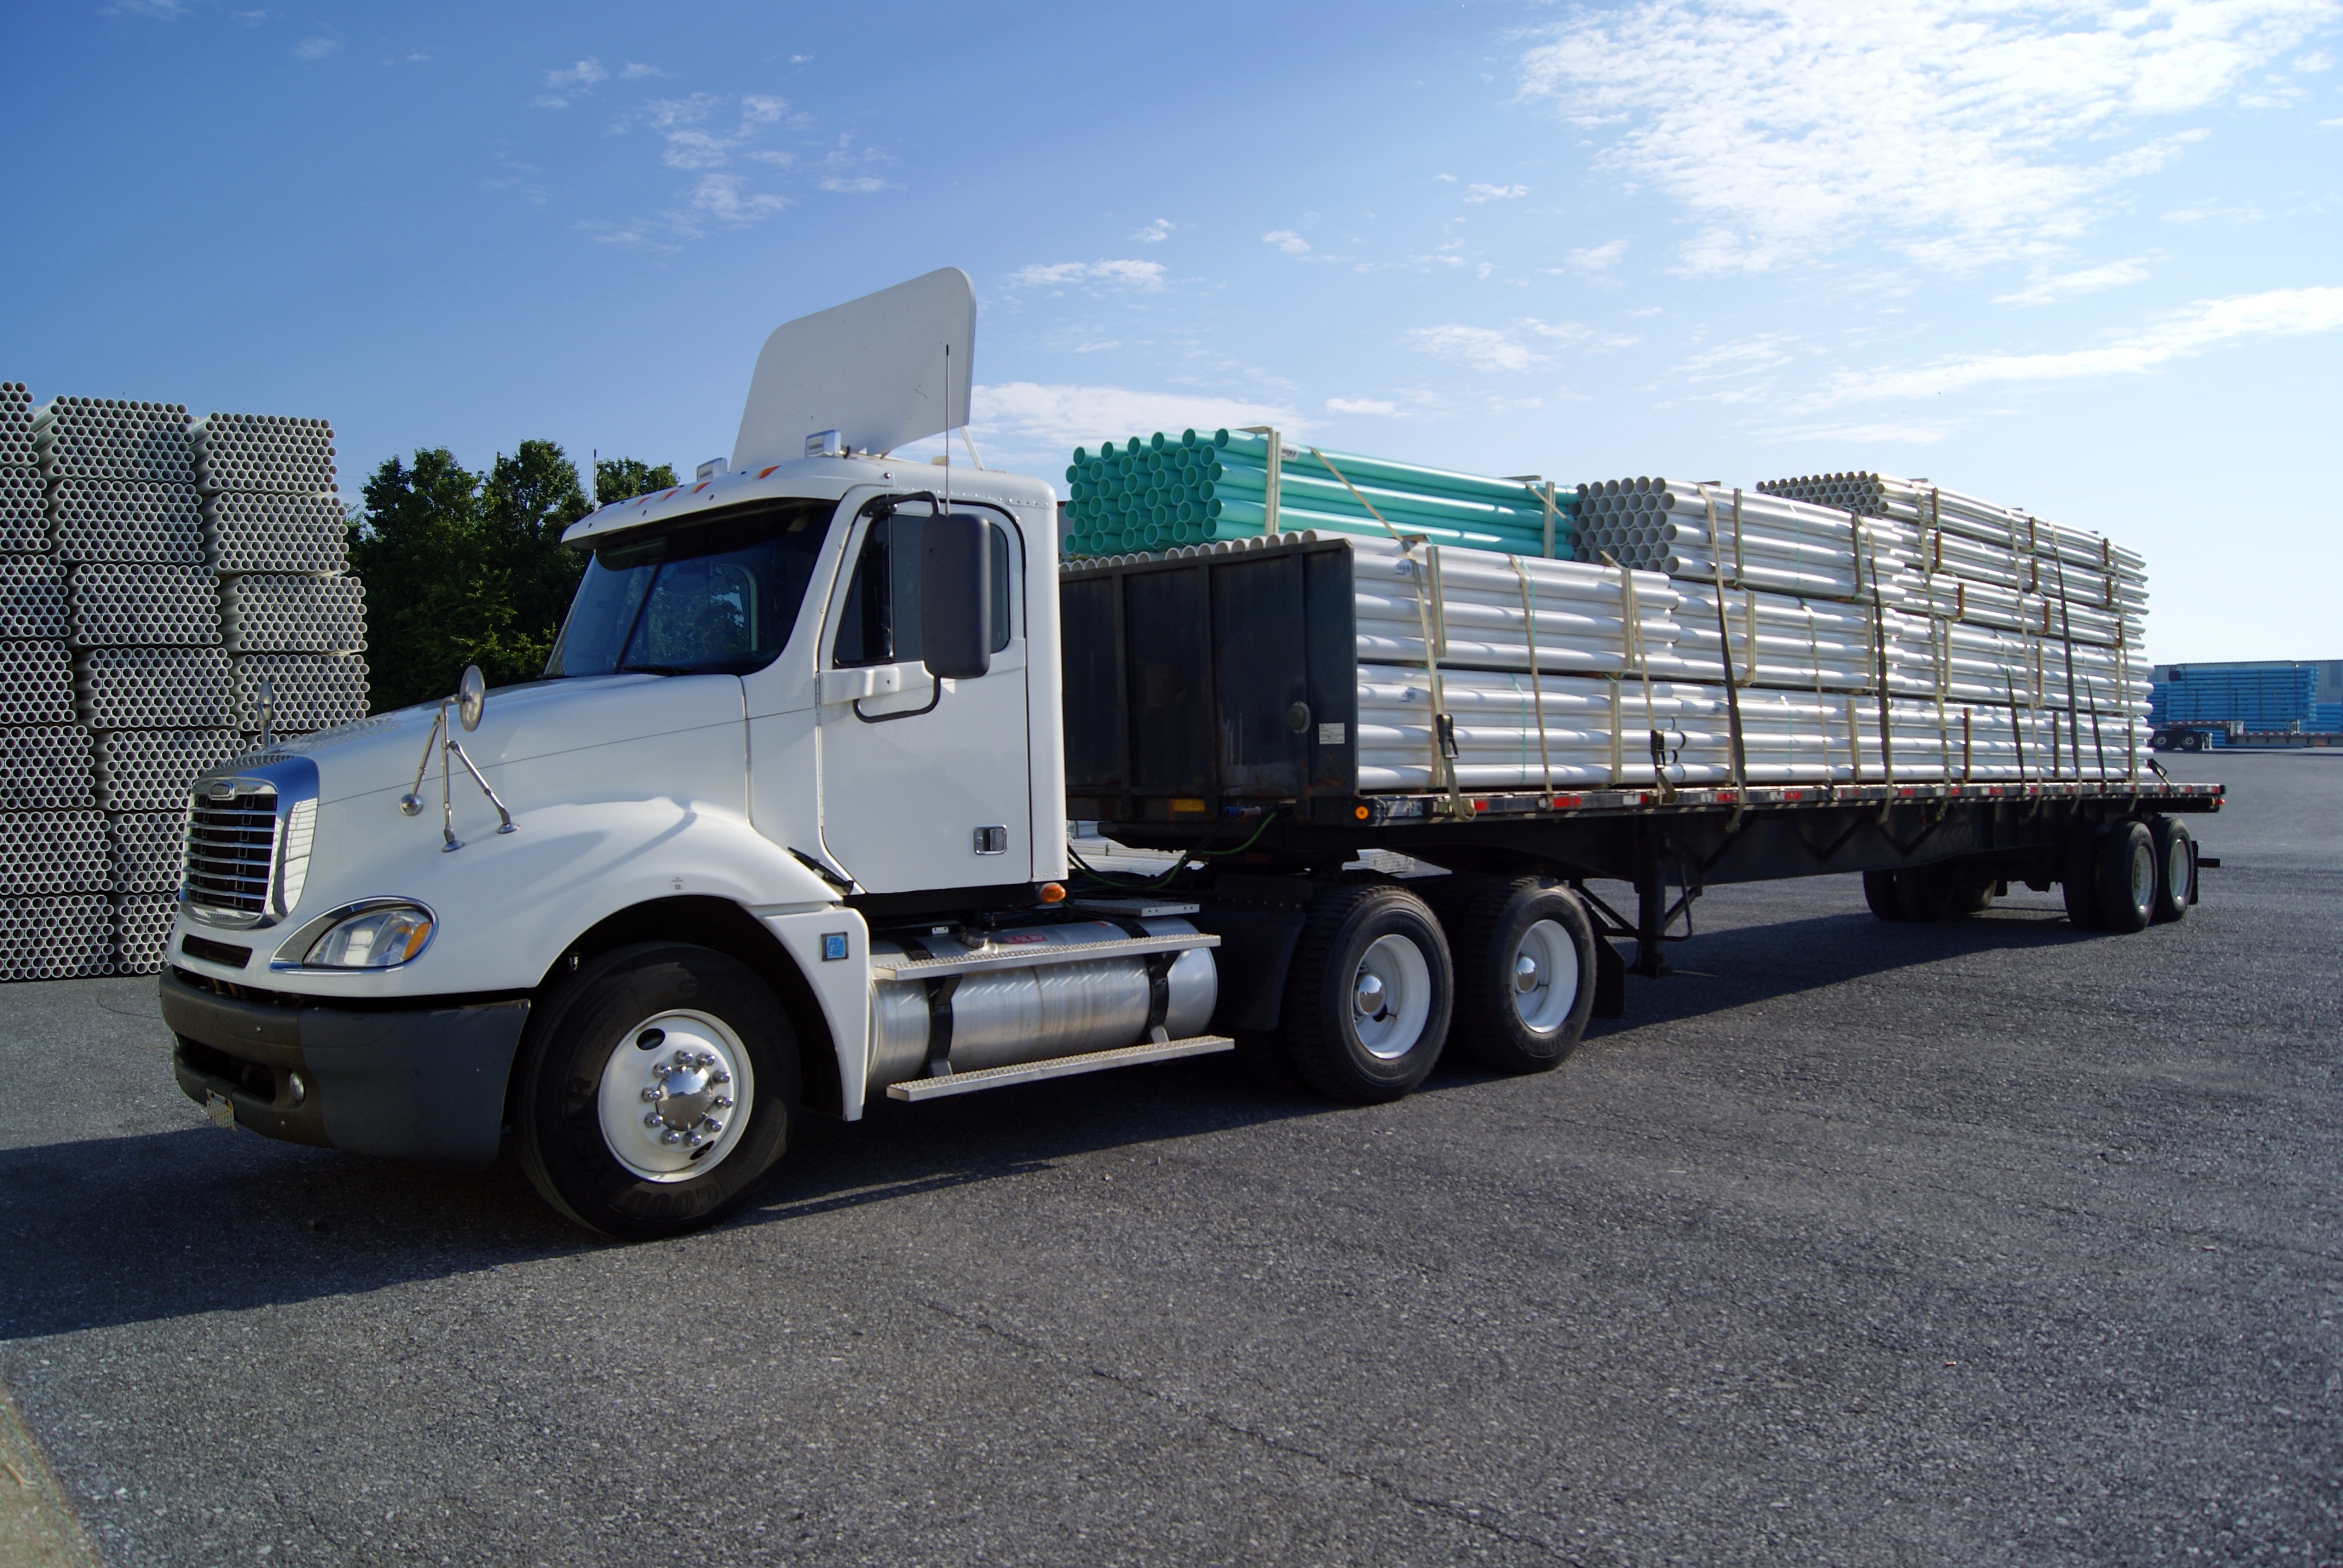
transport, truck, vehicle, load, commercial vehicle, land vehicle, trailer truck